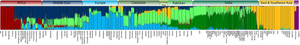
La notion de « race » humaine, par analogie avec les races d'animaux d'élevage, fut employée pour établir des classifications internes à l'espèce humaine selon des critères morphologiques ou culturels. Des études scientifiques, fondées depuis le milieu du XXᵉ siècle sur la génétique, ont montré que le concept de « race » n'est pas pertinent pour caractériser les différents sous-groupes géographiques de l'espèce humaine car la diversité génétique est beaucoup plus importante entre les individus d'une même population qu'entre groupes différents. Le consensus scientifique actuel rejette en tout état de cause l’existence d'arguments biologiques qui pourraient légitimer la notion de race, reléguée à une représentation arbitraire selon des critères morphologiques, ethnico-sociaux, culturels ou politiques, comme les identités.